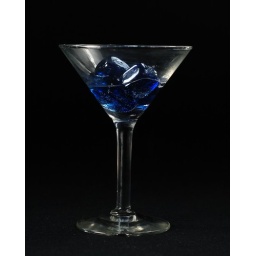
Colored stones in martini glass using daylight balanced CFL lighting